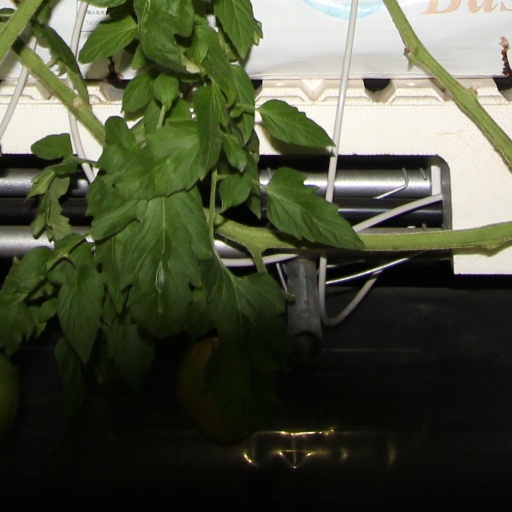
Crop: tomato